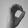
ASL letter: O